Gaozeng station

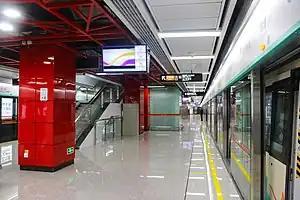
Line 9 platform

Gaozeng station, formerly Aigang station during planning, is an interchange station between Line 3 and Line 9 of the Guangzhou Metro, and also the eastern terminus of Line 9. The underground station is located at the south of Guangzhou Baiyun International Airport in Baiyun District. The station opened for both lines when Line 9 went into operation on 28 December 2017.